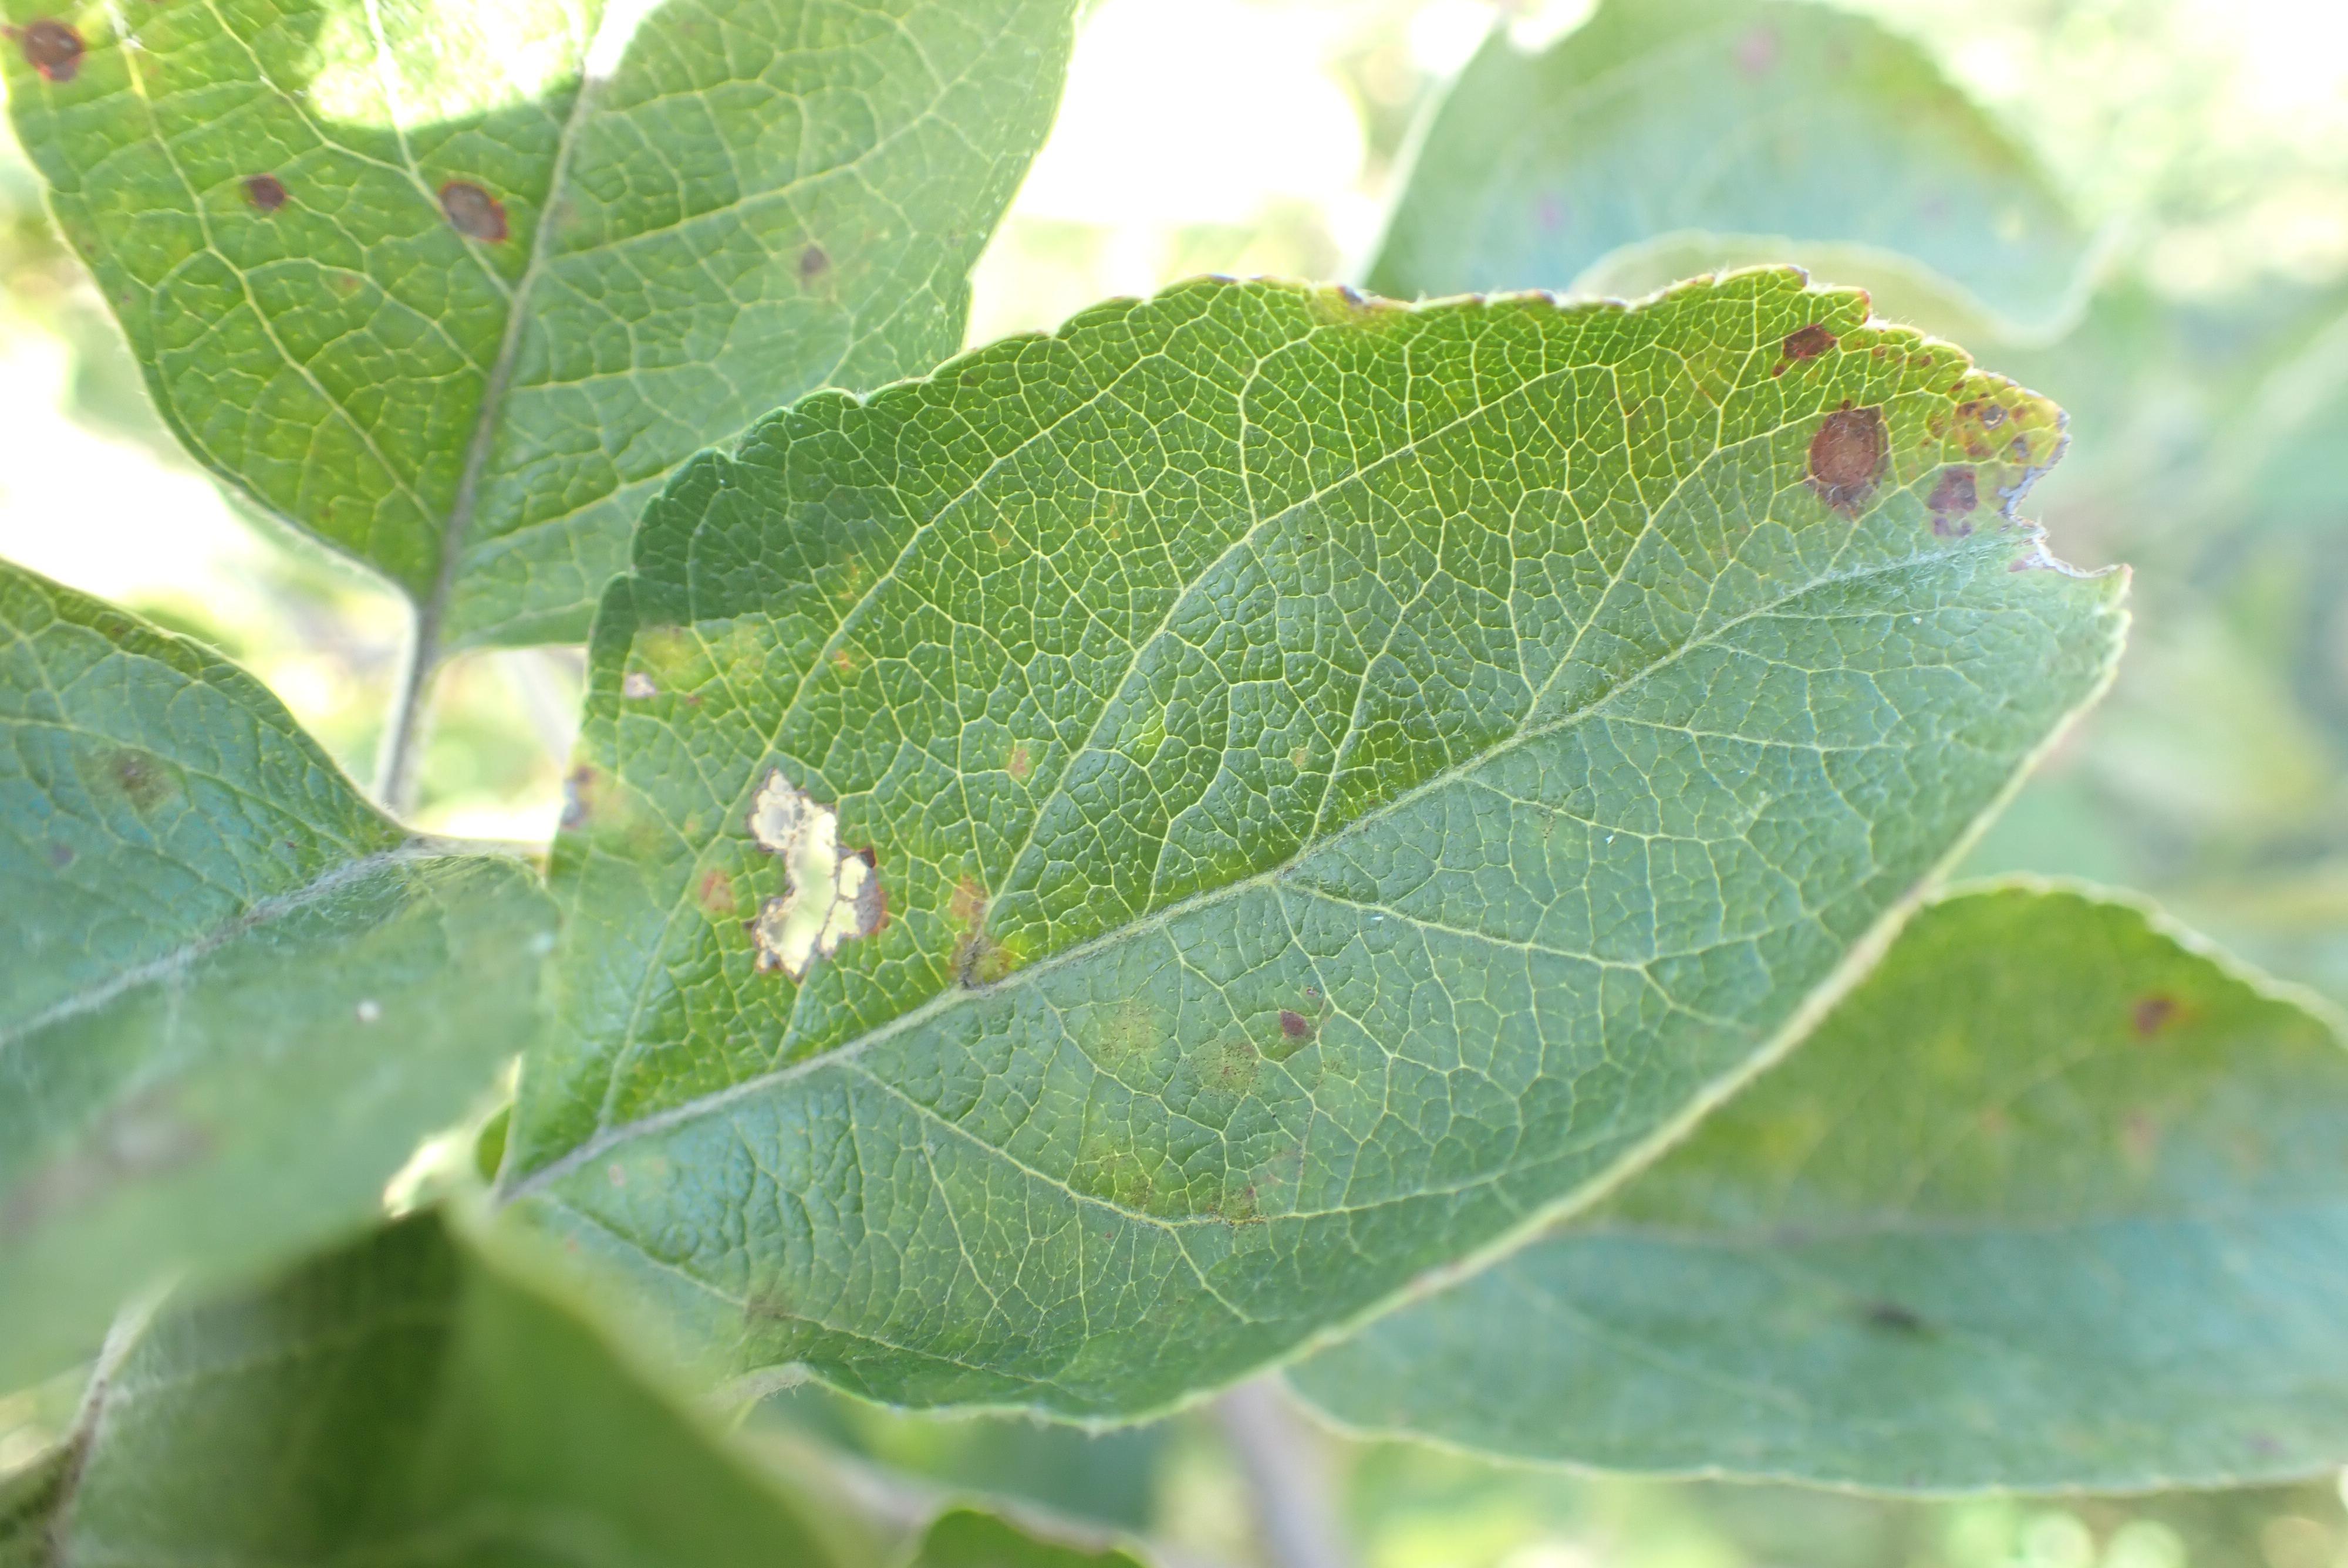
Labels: scab, frog_eye_leaf_spot